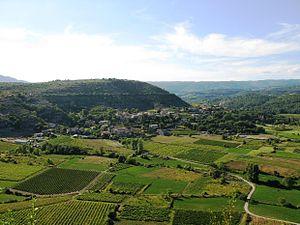
Village de Chassagnes.
Le château de Chassagnes est un château situé sur la commune des Vans dans le département de l'Ardèche.
L'ardèche, appelé vin de pays de pays de l'Ardèche jusqu'en 2009, est un vin français d'indication géographique protégée. Cette production de vin était labellisée vin de pays par décret de l'INAO depuis le 13 septembre 1968.